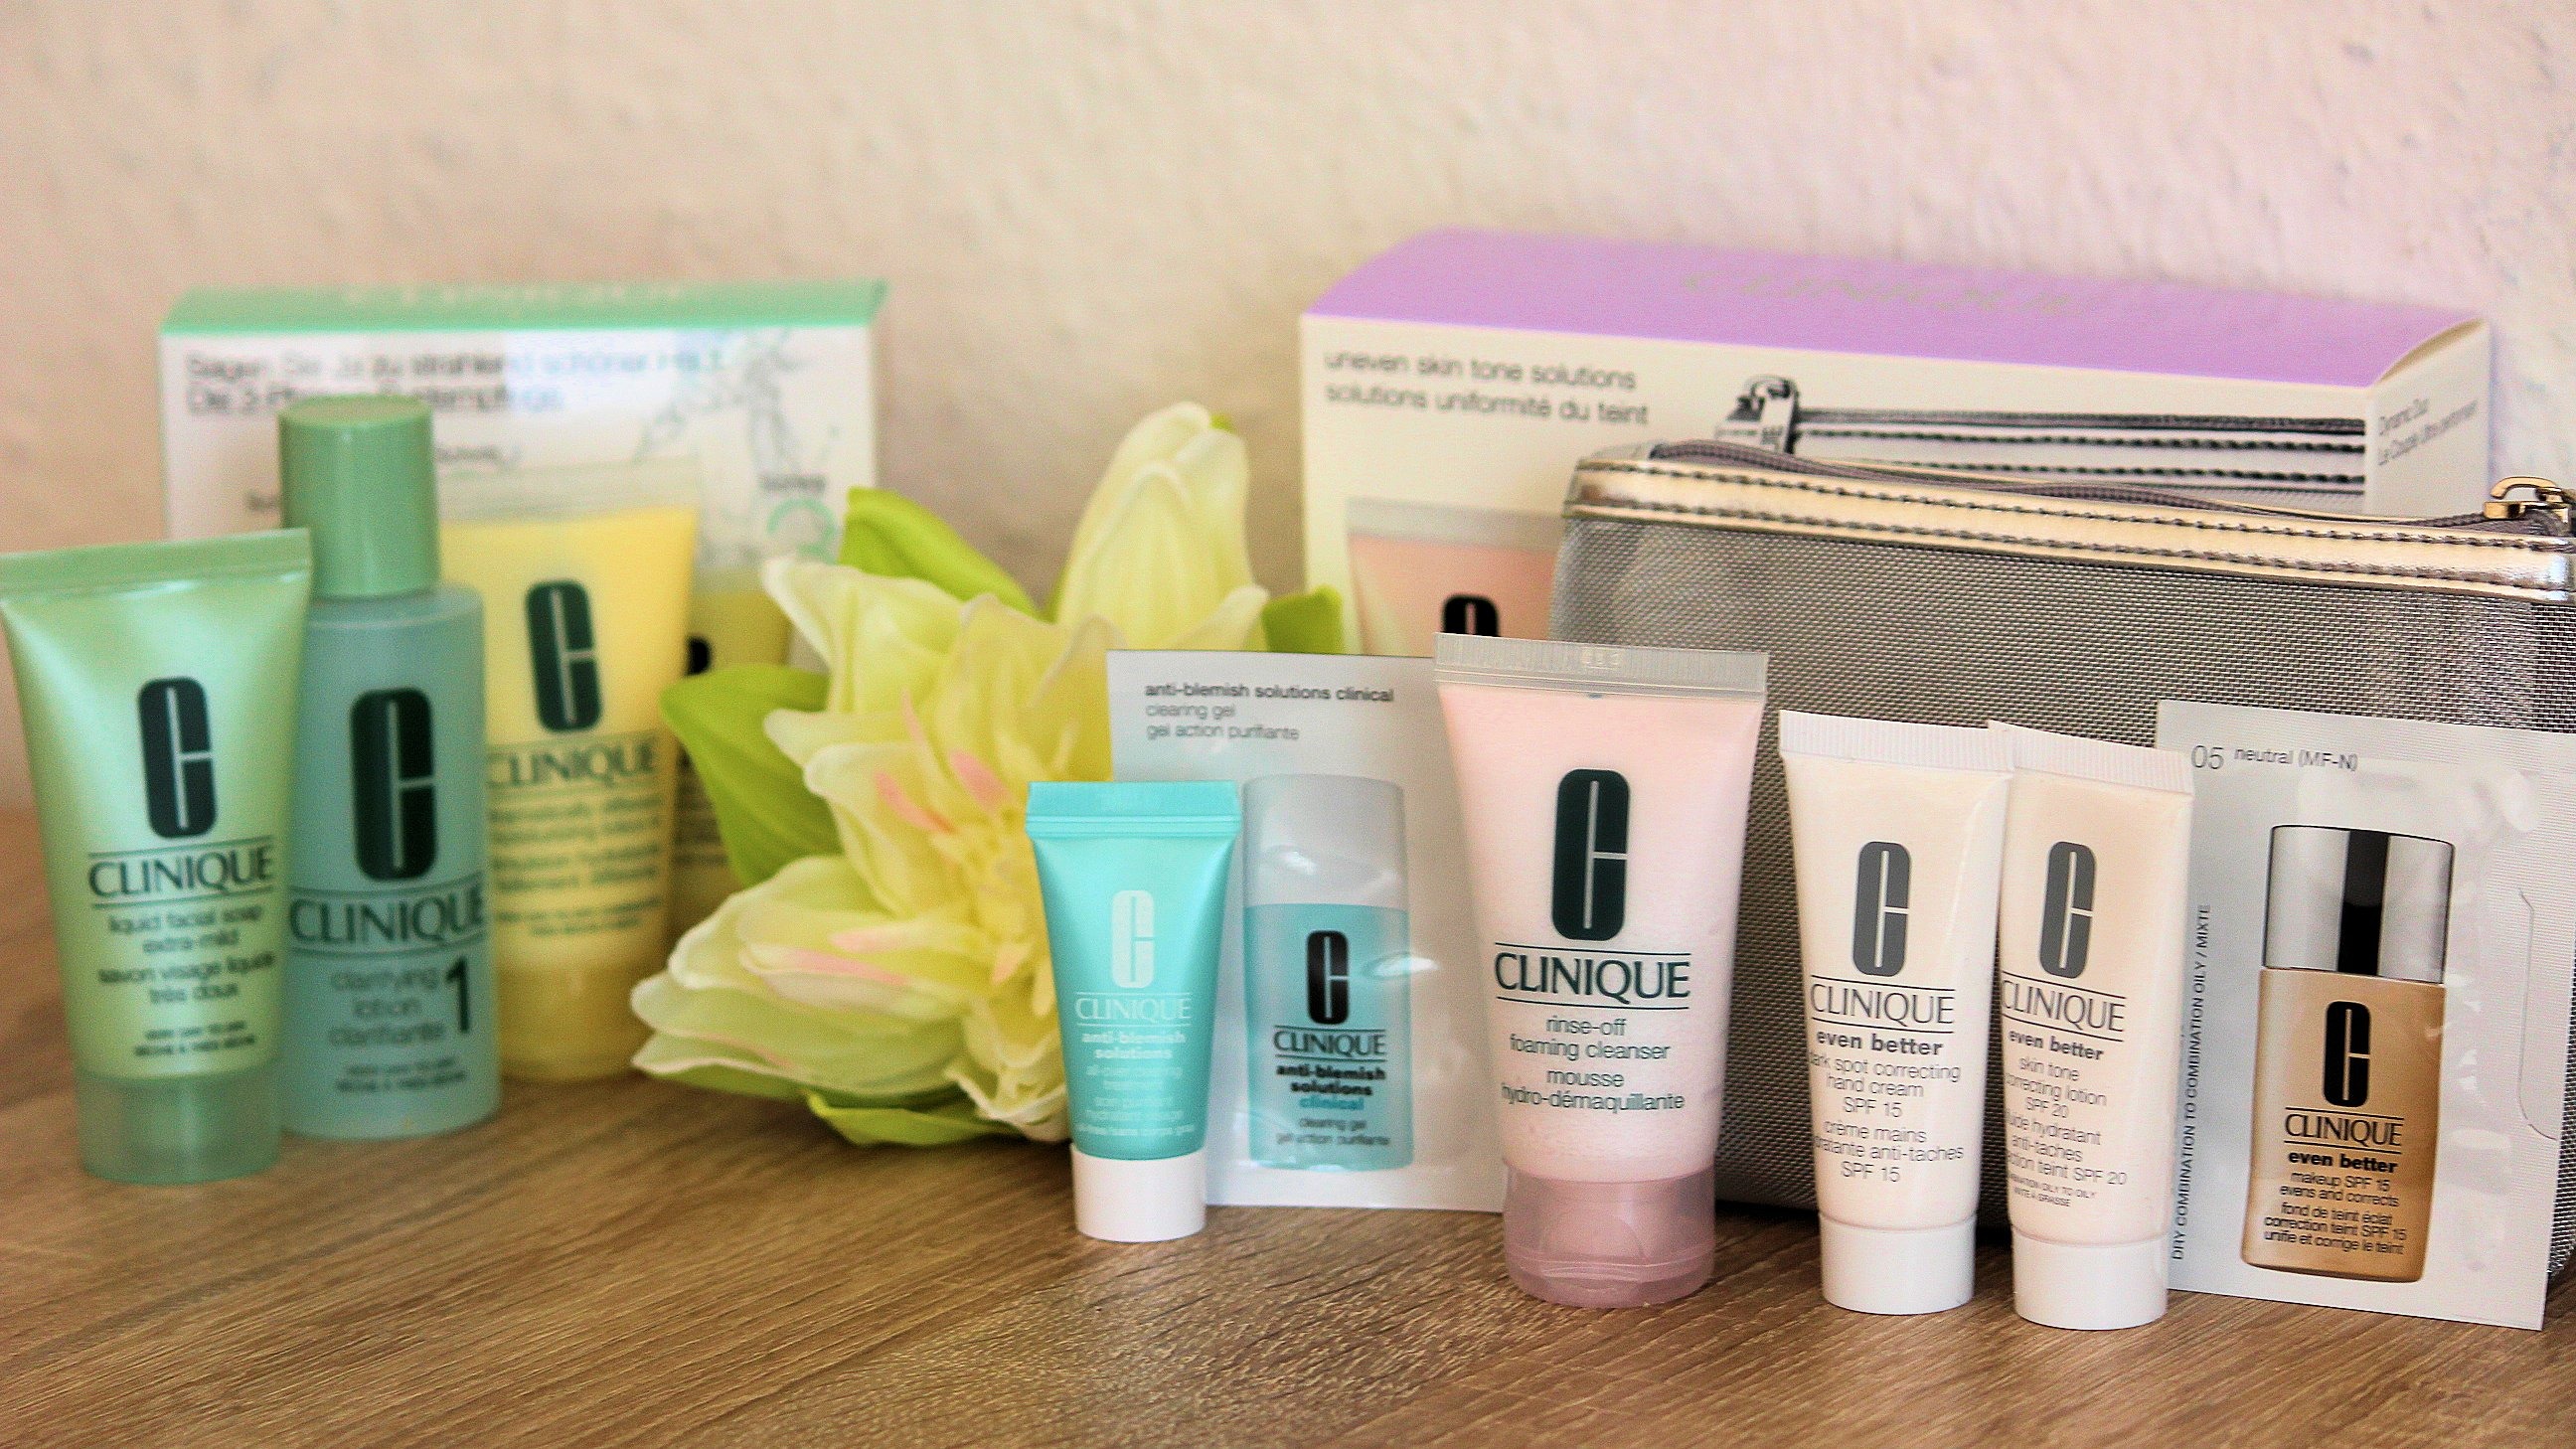
cream, makeup, make up, brand, product, skin, beauty, tubes, perfume, cosmetics